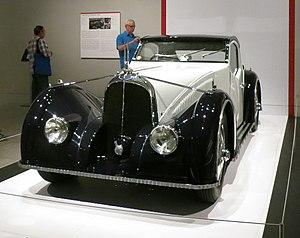
Une Avions Voisin C27 ou Avions Voisin Type C27 est une voiture de prestige, de l'ancien avionneur et constructeur automobile français Avions Voisin. Présentée au Mondial de l'automobile de Paris 1934, elle est fabriquée en deux exemplaires uniques : coupé Aerodyne cabriolet, et coupé cabriolet Grand Sport Figoni & Falaschi.
Une Avions Voisin C25 ou Avions Voisin Type C25 est une voiture de prestige, de l'ancien avionneur et constructeur automobile français Avions Voisin. Présentée au Mondial de l'automobile de Paris 1934, elle est fabriquée à 28 exemplaires jusqu'en 1937.